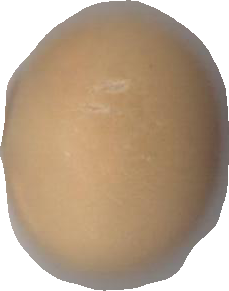
Variety: Grobogan